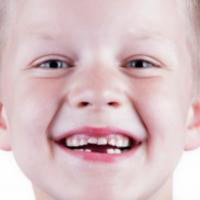
Age group: age 01-10